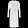
Label: Dress